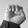
ASL letter: E